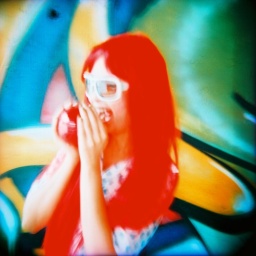
shot in bangkok at a half torn-down building near nana bts. holga camera, agfa rsx II film cross processed